Karyosome

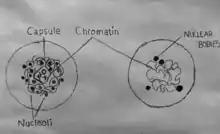
(Left Side) A karyosome with a capsule. (Right Side) A karyosome without a capsule.

A karyosome or karyosphere is a dense bundle of chromatin inside the nucleus of a cell within an organism. These bundles are joined together in a limited nuclear volume, but this only happens when the cell is not undergoing meiotic division. Research suggests that within its bundles there is an absence of RNA synthesis occurring in the karyosphere. This suggests that RNA is actively being carried out within meiosis, especially throughout the first and second prophase of meiotic division.